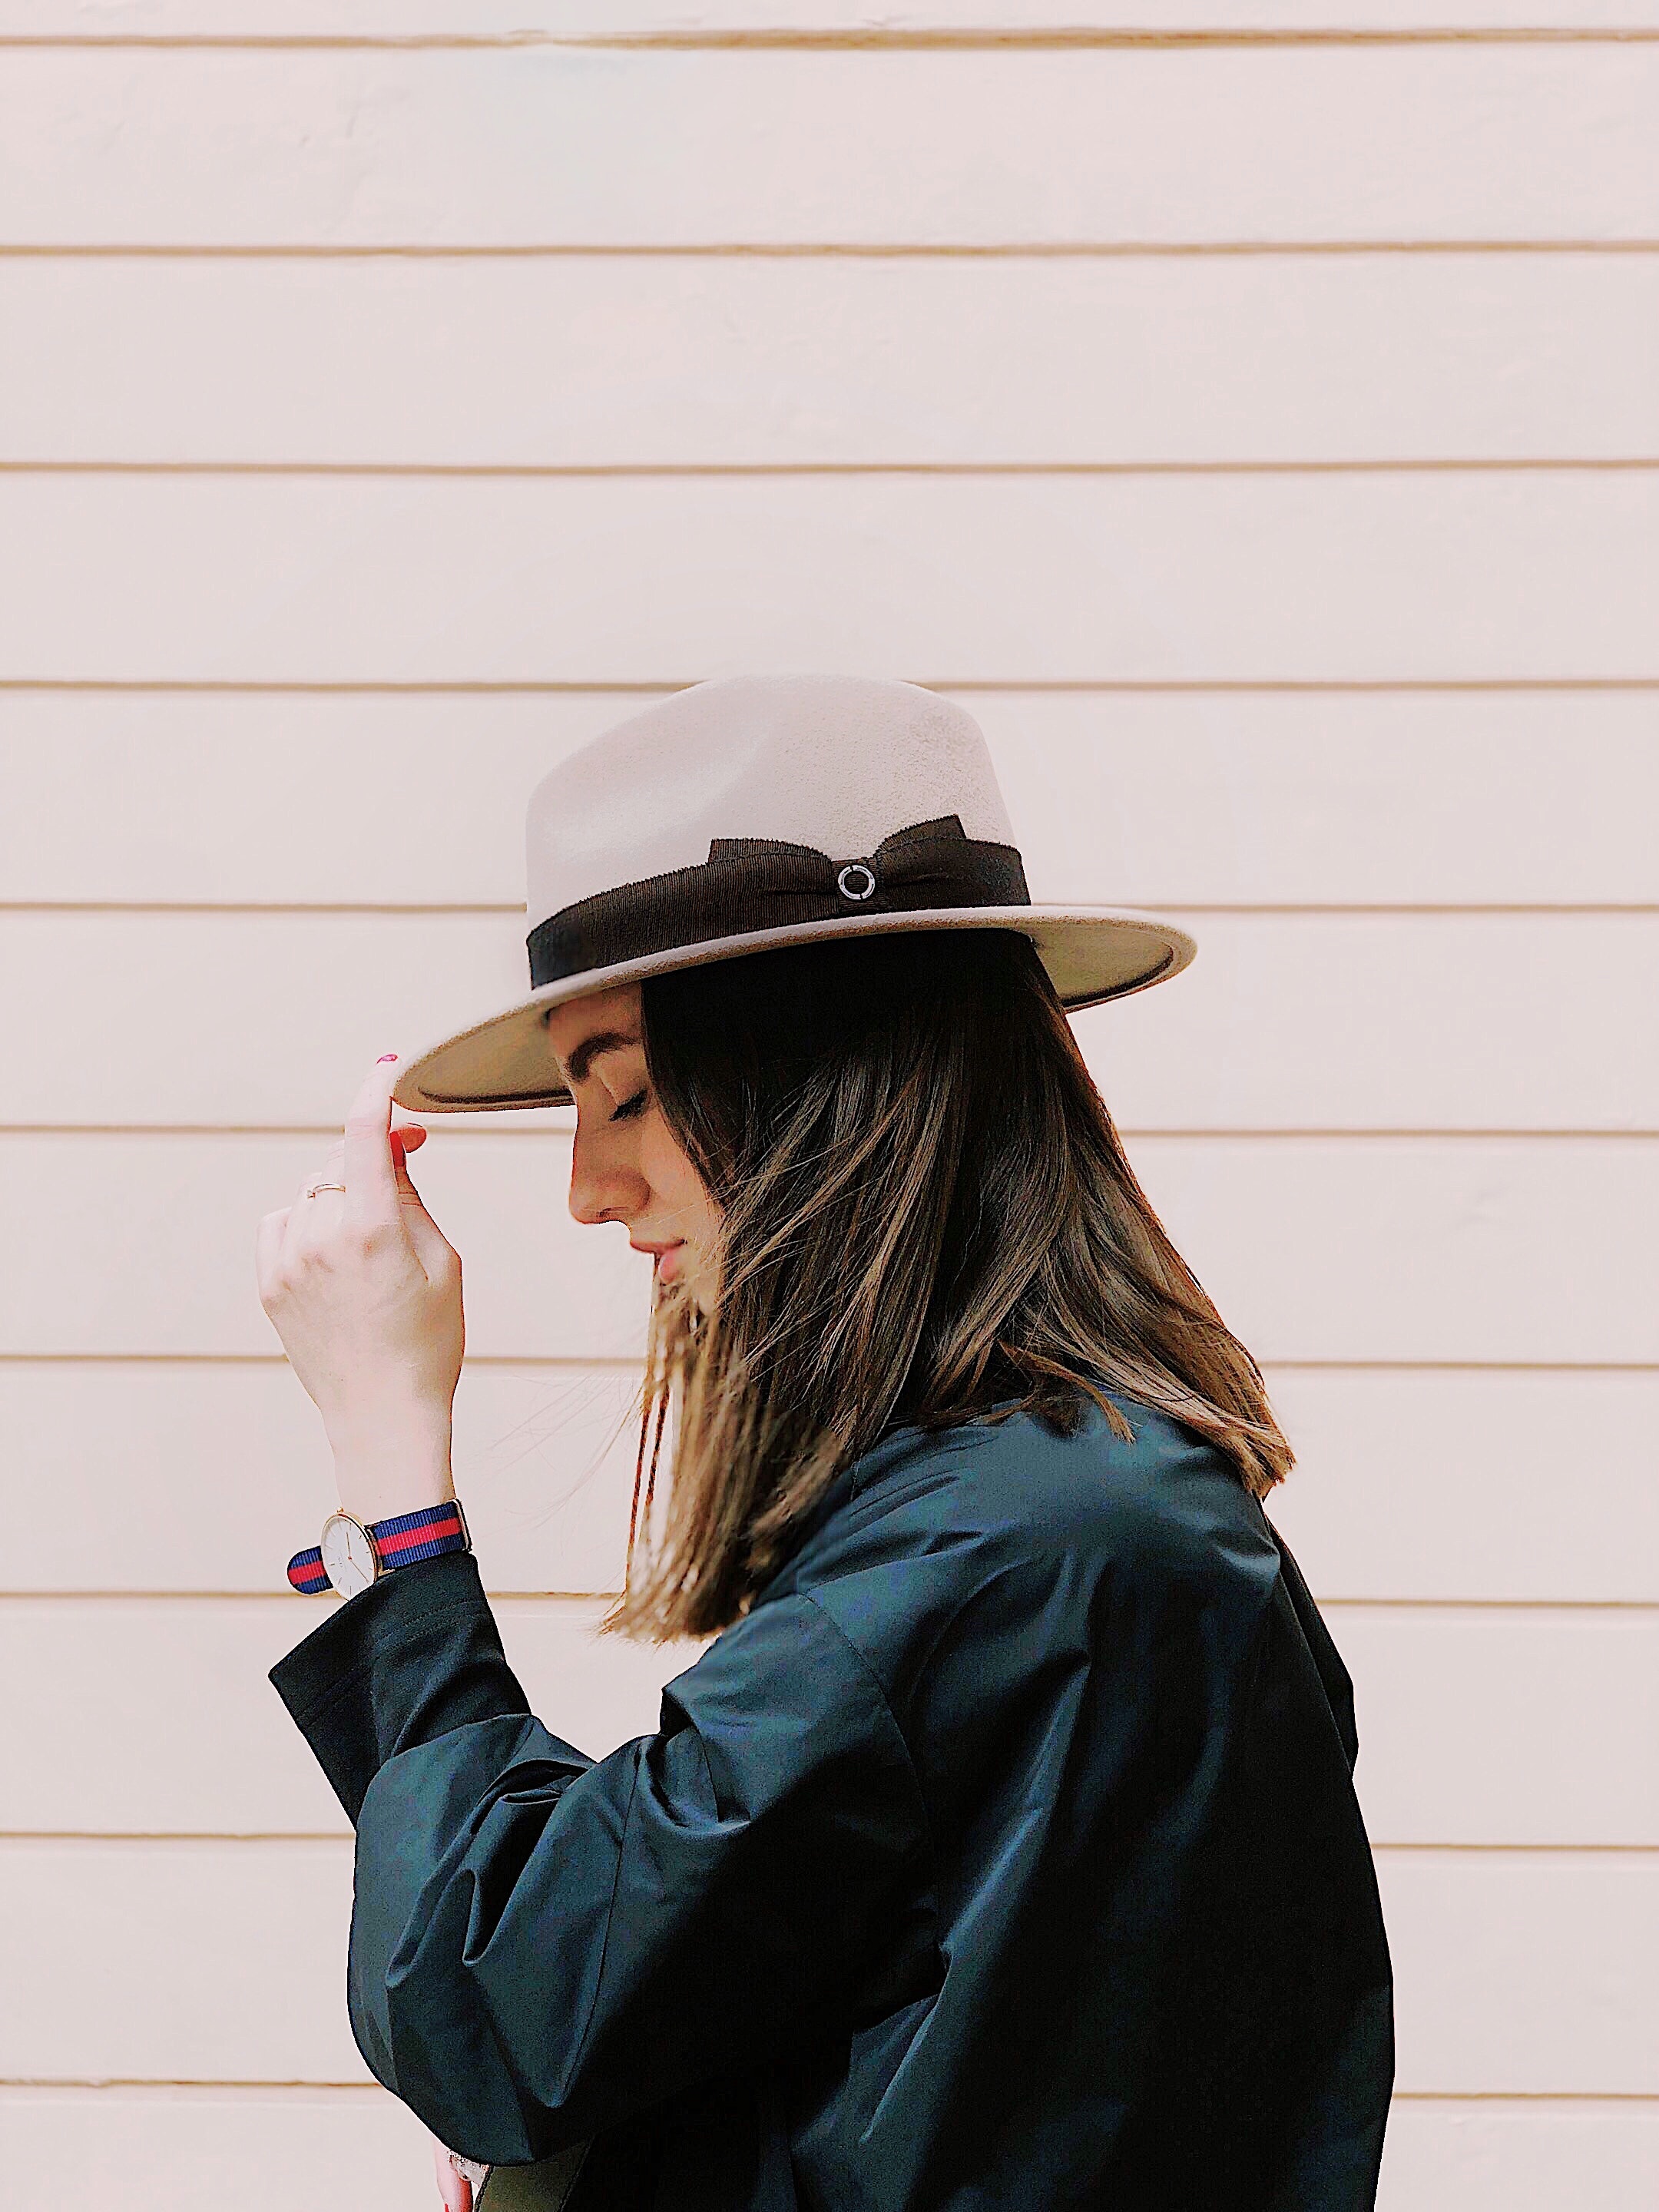
fashion accessory, headgear, fedora, hat, girl